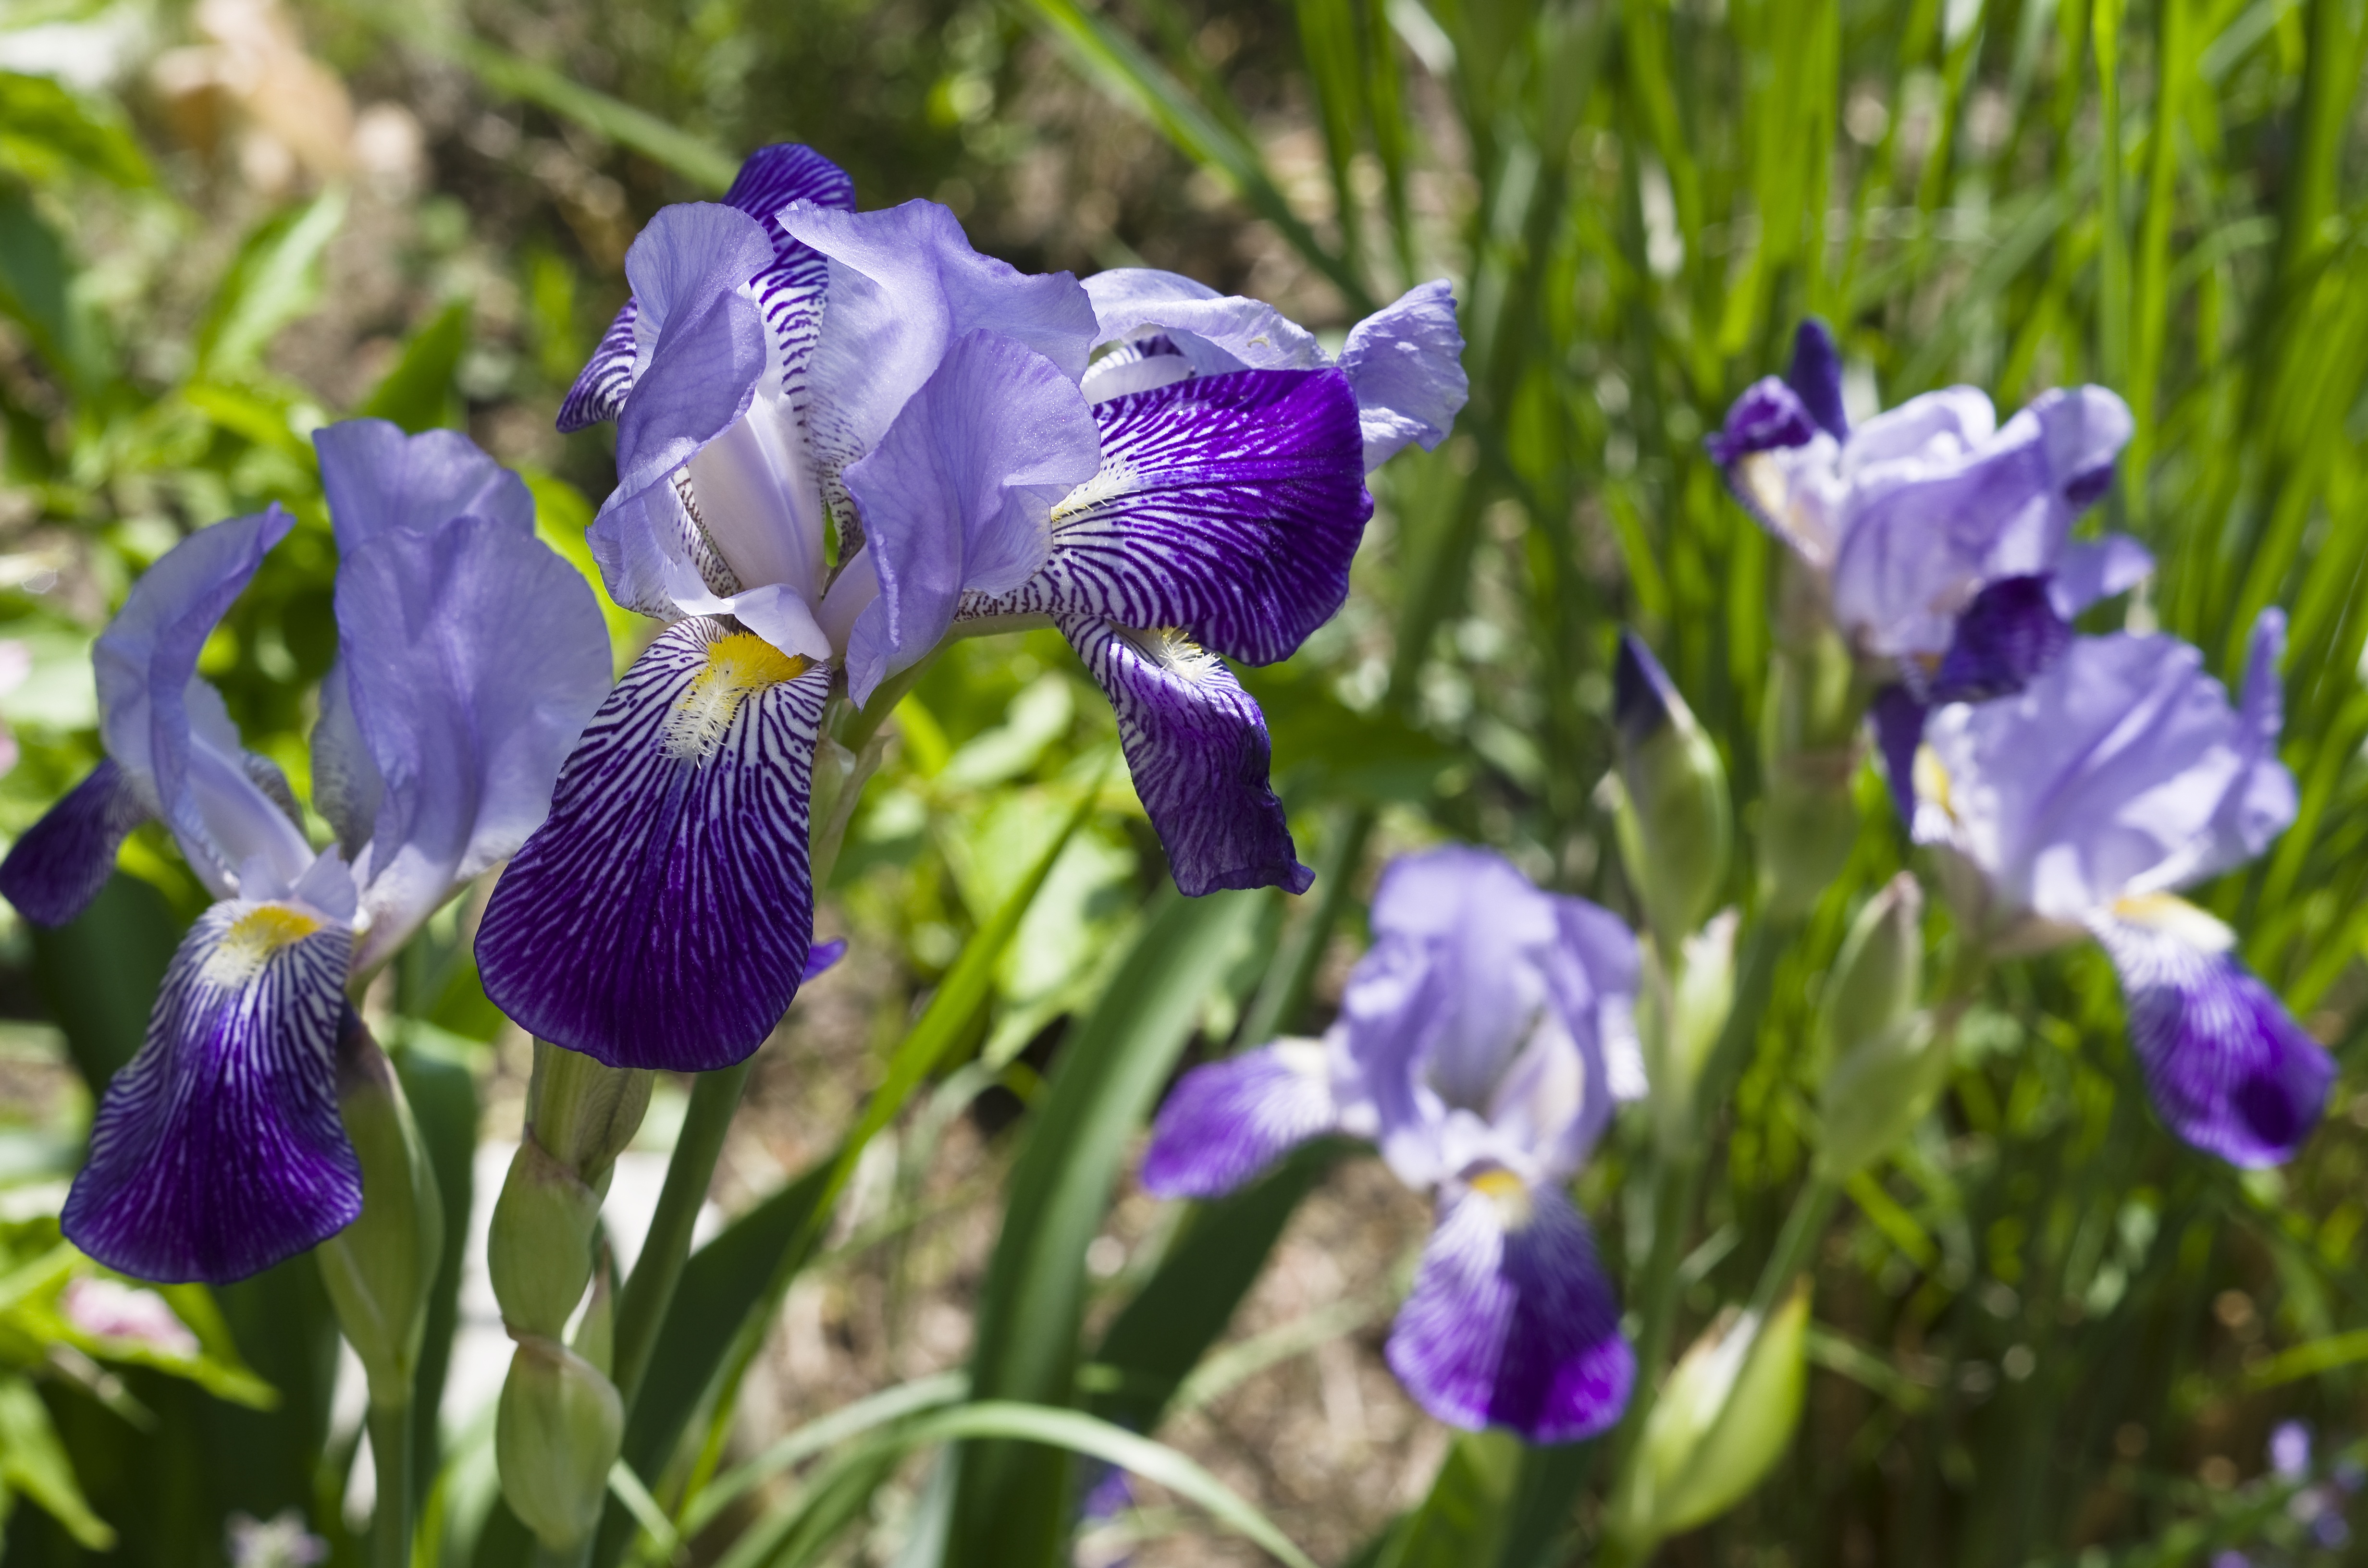
blossom, plant, flower, bloom, botany, blue, garden, flora, wildflower, iris, eye, flowering plant, iris versicolor, land plant, english lavender, iris family